Nexø Church

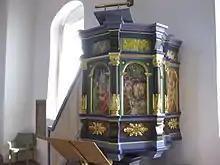
The decorated pulpit

The many decorations on the north gallery include Elijah in a chariot of fire, Job and his friends, Moses with the tablets of law Jesus walking on the water, and Paul's shipwreck. The latter is particularly appropriate for the fishing port of Nexø where the dangers of the sea are well known. The pulpit and the gilded cross above it are from the 17th century. In 1995, Bodil Kaalund completed her 27 scenes from the Old and New Testaments which decorate the pulpit and the gallery.